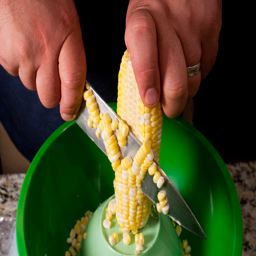
cutting corn off the cob